Abraham Stavsky

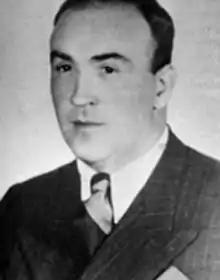
Avraham Stavsky

Abraham Stavsky (January 5, 1906 – June 22, 1948) was an activist member of Betar, the youth movement of a Revisionist Zionist group founded by Ze'ev Jabotinsky.